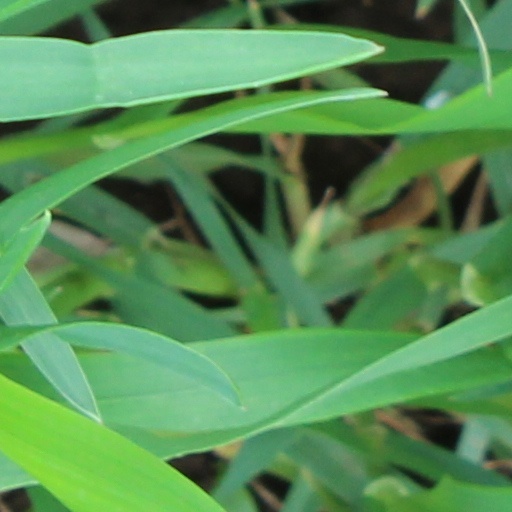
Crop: wheat